Shoeless Joe Jackson

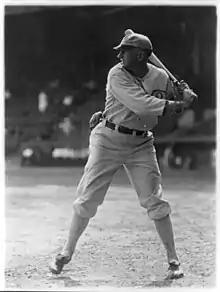
Jackson in 1920

After the White Sox lost the 1919 World Series to the Cincinnati Reds, Jackson and seven other White Sox players were accused of accepting $5,000 each to throw the Series. In September 1920, a grand jury was convened to investigate the allegations.